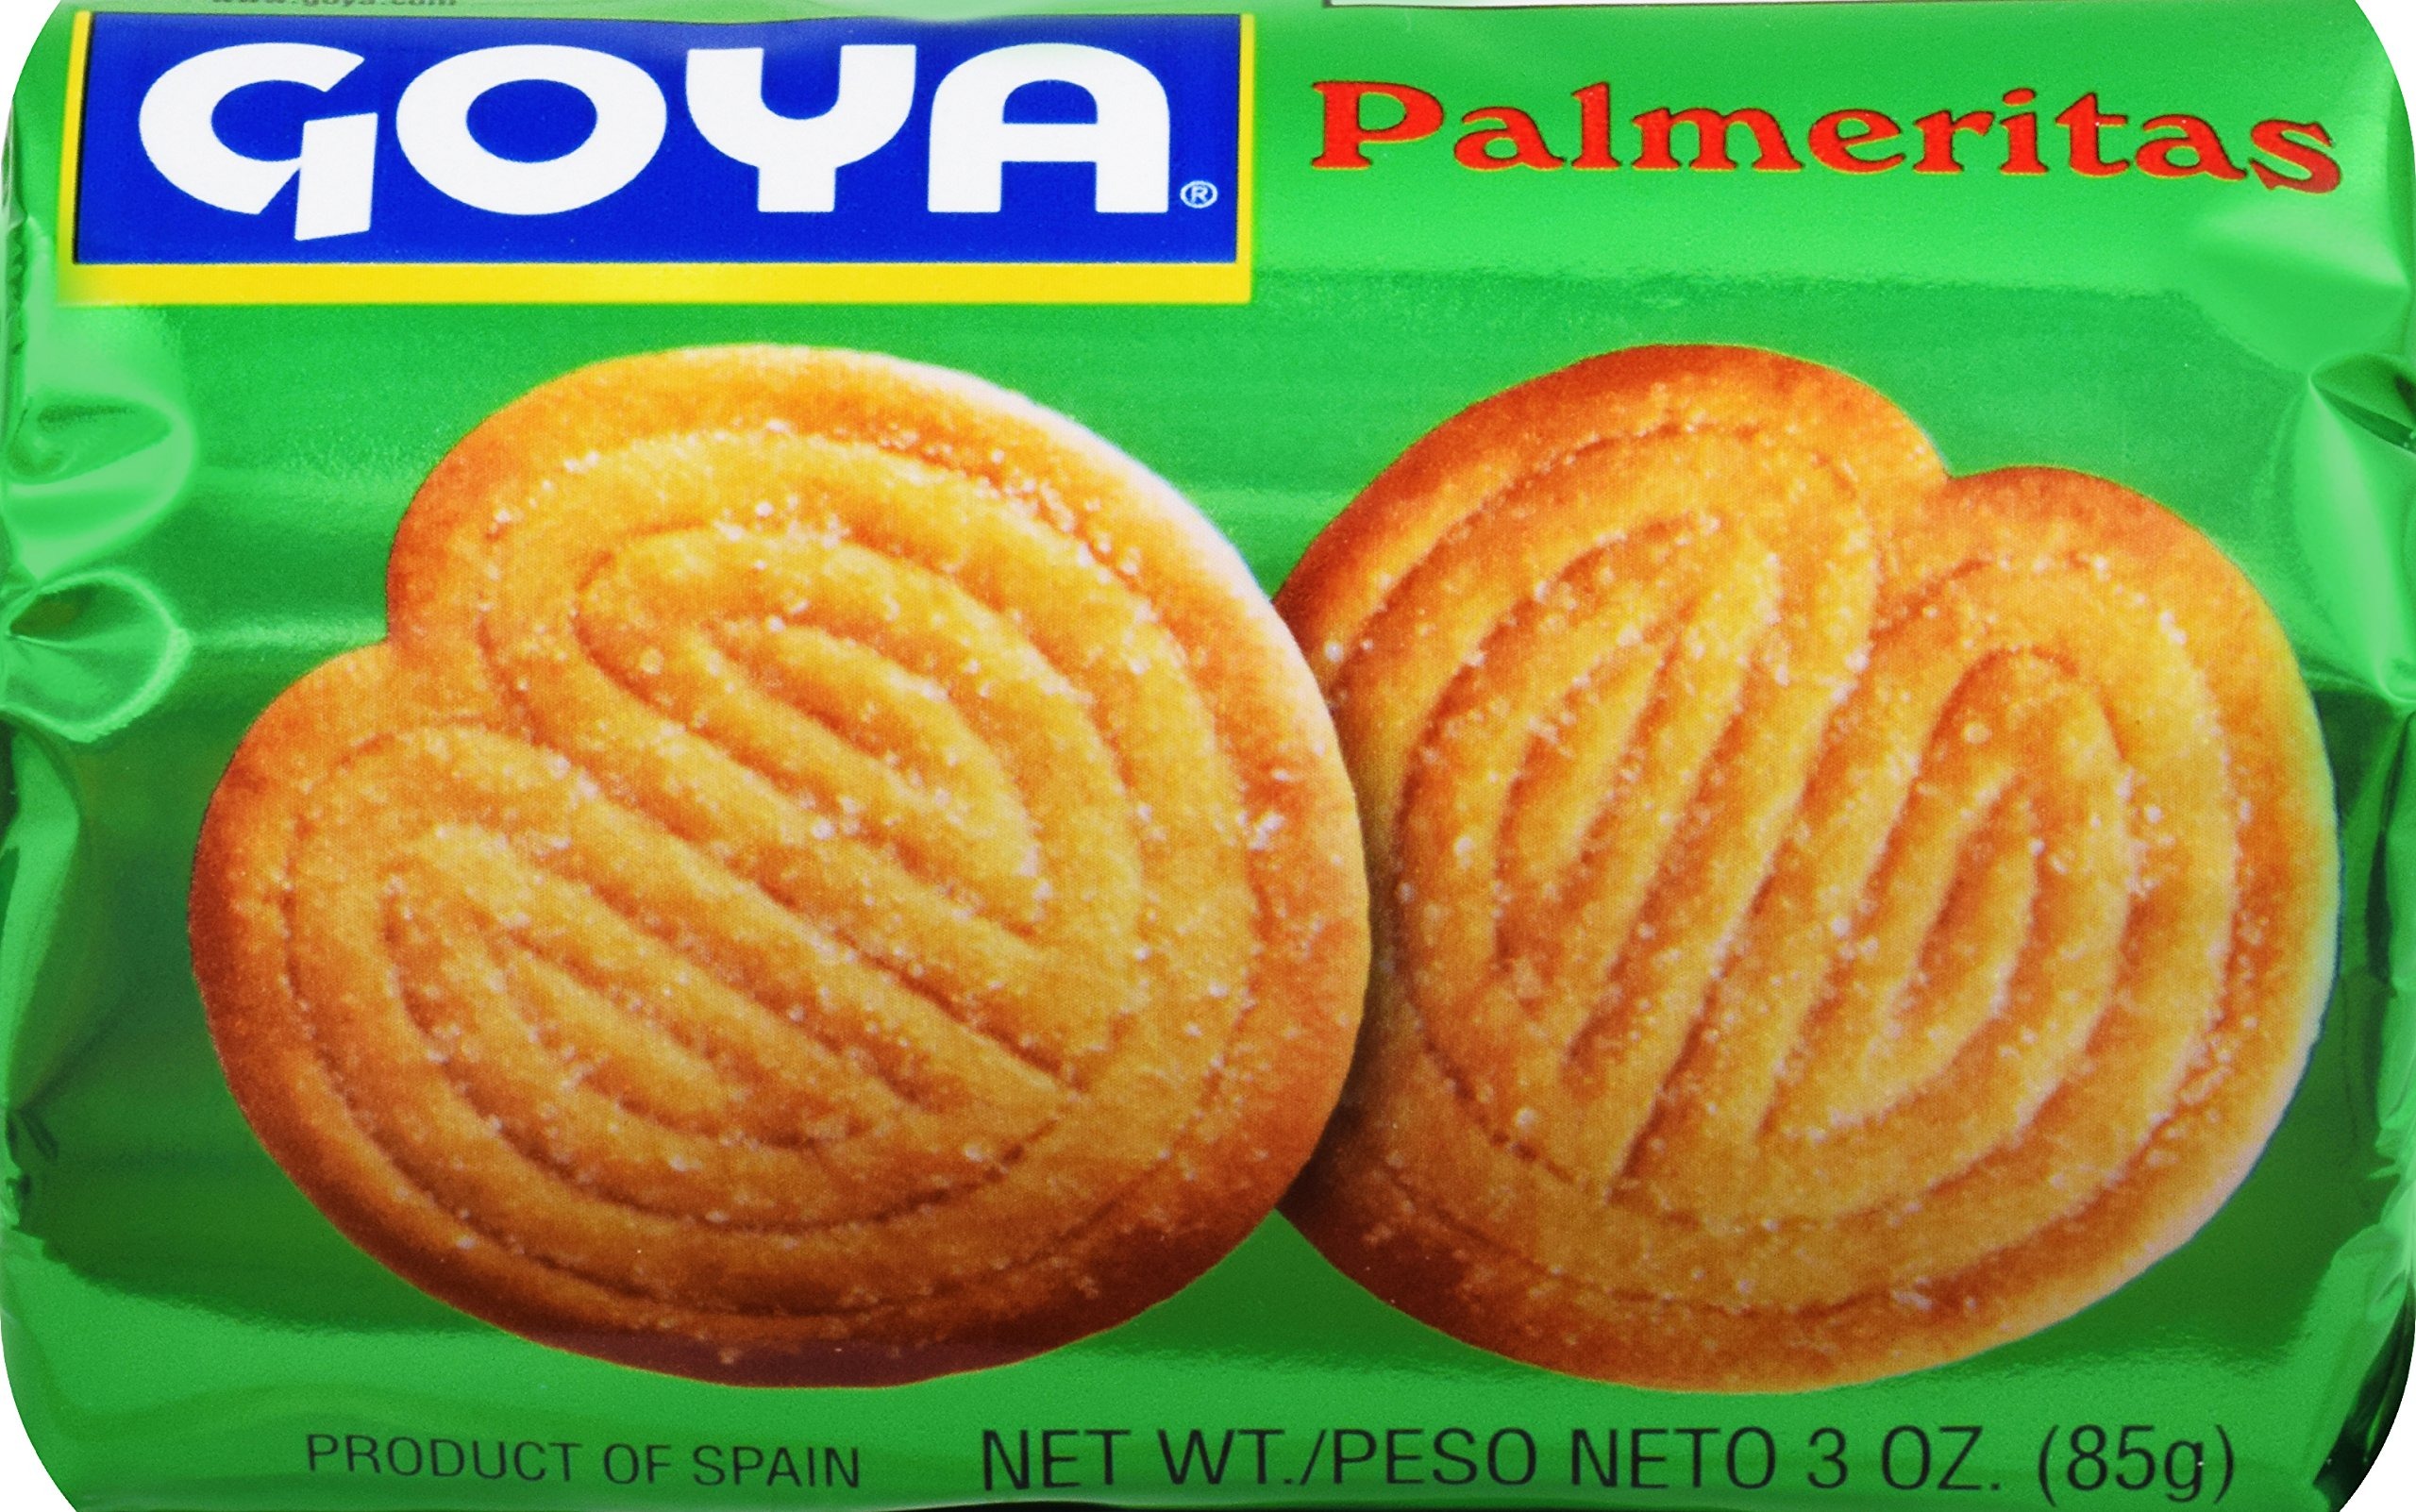
Item Name: Goya Palmerita Cookies, 3 Ounce
Bullet Point 1: DELICIOUS PALMERITAS | Cookie lovers will adore sweet, flaky GOYA Palmeritas from Spain, known to some as elephant ears. Elegant enough for a party, tasty and convenient enough to eat anytime. These delicious Goya Palmerita Cookies are the perfect option for adults and children alike.
Bullet Point 2: AUTHENTIC GOYA | These delicious Goya Palmerita Cookies are the perfect option for adults and children alike. Use them to make a variety of desserts, thanks to their unique texture and exquisite flavor.
Bullet Point 3: VERSATILE | Use them to make a variety of desserts, thanks to their unique texture and exquisite flavor. Enjoy them as a snack, with your coffee or tea, for a heavenly breakfast or an afternoon treat.
Bullet Point 4: PREMIUM QUALITY | If it's Goya... it has to be good! | ¡Si es Goya... tiene que ser bueno!
Bullet Point 5: ONE 3.0 OUNCE PACK | Discover Goya's incredible variety of cookies on Amazon Fresh, Amazon Retail and Prime Pantry
Value: 3.0
Unit: Ounce

Price: 3